Kneass Boat Works

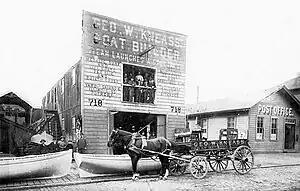

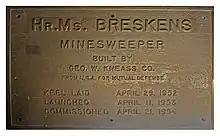
Plaque from the Hr.Ms. "Breskens", a Royal Netherlands Navy Beemster-class minesweeper

Kneass Boat Works was a shipbuilding company in San Francisco, California. To support the World War 2 demand for ships, Kneass Boat Works built: US Navy Sub chasers, US Army barges and tugboats. Kneass Boat Works was started by California native George Washington Kneass (1859–1923) in 1868, at 22 Mission Street, San Francisco. George Kneass started as an apprentice to boat builder Martin Vice. The two became partners operating a shipyard at Pier 70 at 671 Illinois Street, San Francisco. Business was good and in 1898 Kneass opened a second shipyard at 718 3rd Street, San Francisco. At its peak, Kneass employed 50 workers.